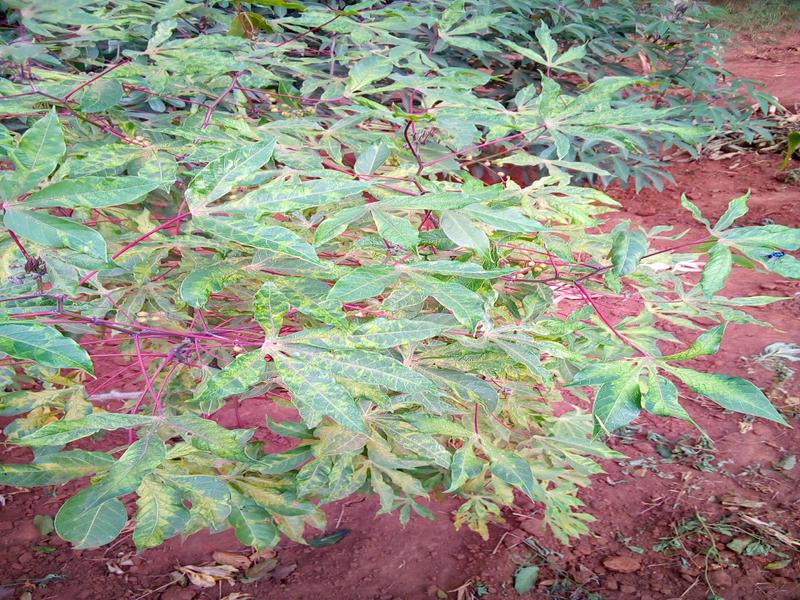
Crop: cassava
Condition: mosaic_disease